Wolfgang P. Schleich

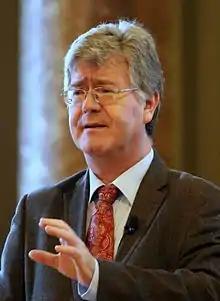
Wolfgang Schleich in Budapest, 2013

Wolfgang P. Schleich (born 23 February 1957, in Mühldorf am Inn, Germany) is professor of theoretical physics and director of the quantum physics department at the University of Ulm.